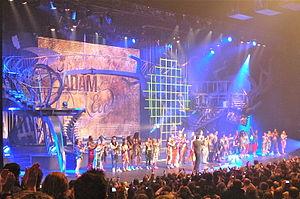
scene d'adam et eve
Pascal Obispo, né le 8 janvier 1965 à Bergerac en Dordogne, est un auteur-compositeur-interprète français.